Nicolò Cortese

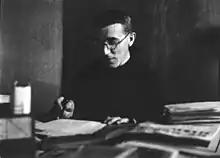
Fr. Cortese at his desk in 1933.

Nicolò Cortese (7 March 1907 – 3 November 1944) - in religious Placido - was an Italian Catholic priest and professed member from the Order of Friars Minor Conventual. He served as both a parish priest and as the director for the "Il Messaggero di Sant'Antonio" magazine in Padua before and during World War II. It was in that conflict that he set up an elaborate network designed to protect Jewish people as well as British prisoners of war and Yugoslavs. But the Nazis soon discovered his plans and organized his arrest in October 1944 before killing him some weeks later after brutal tortures in their interrogations.